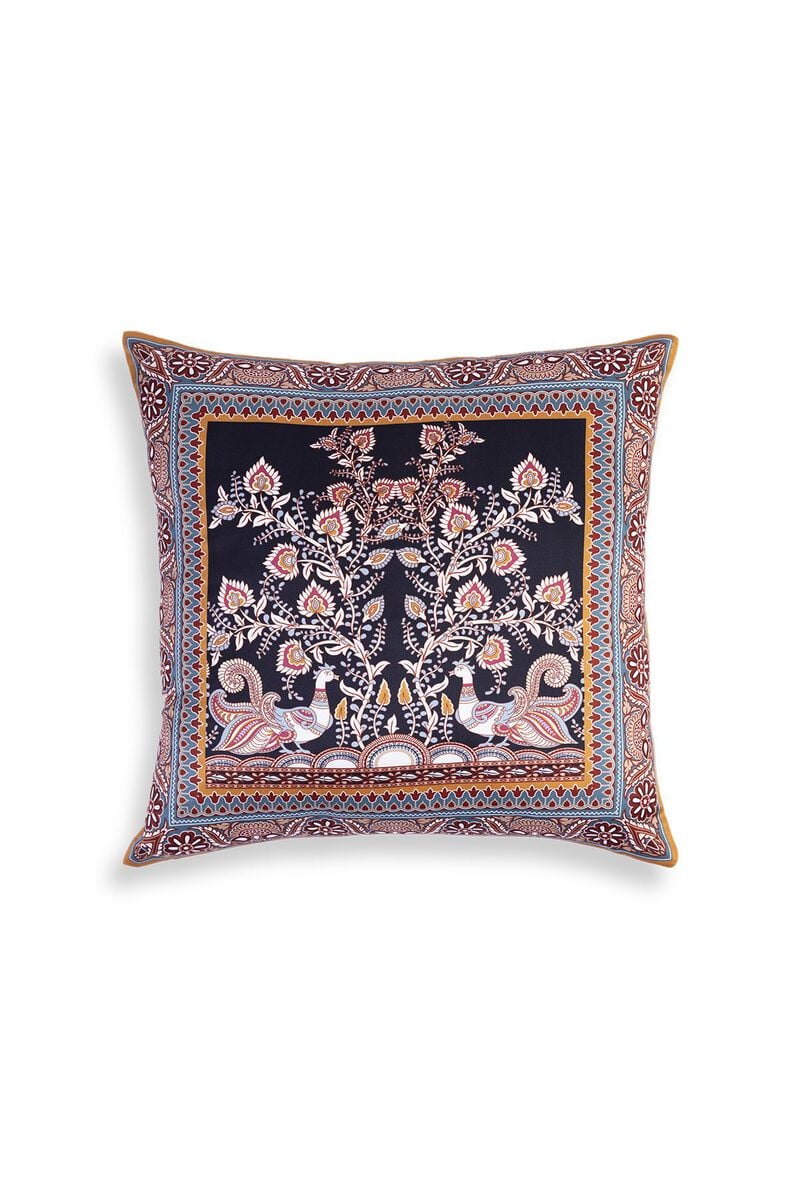
navy blue bird embroidered pillow